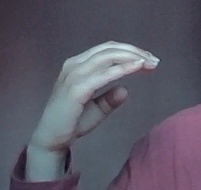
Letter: jeem